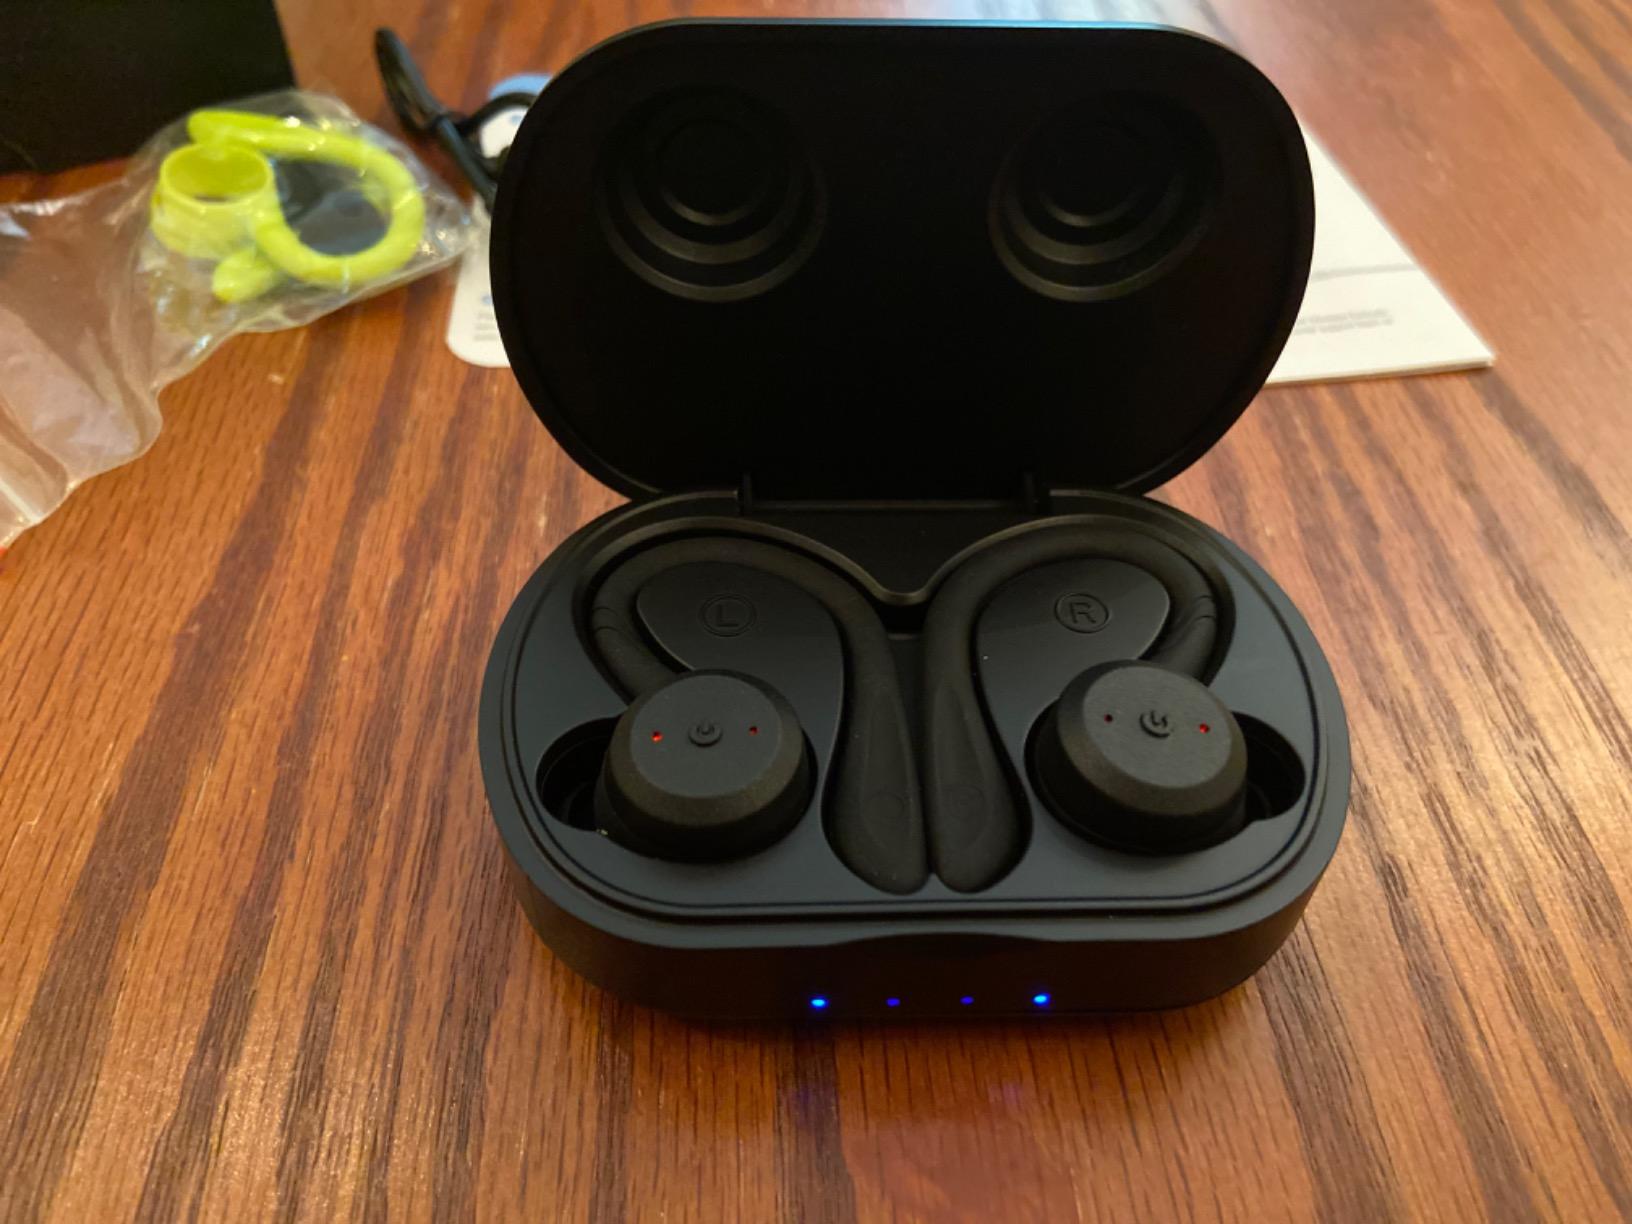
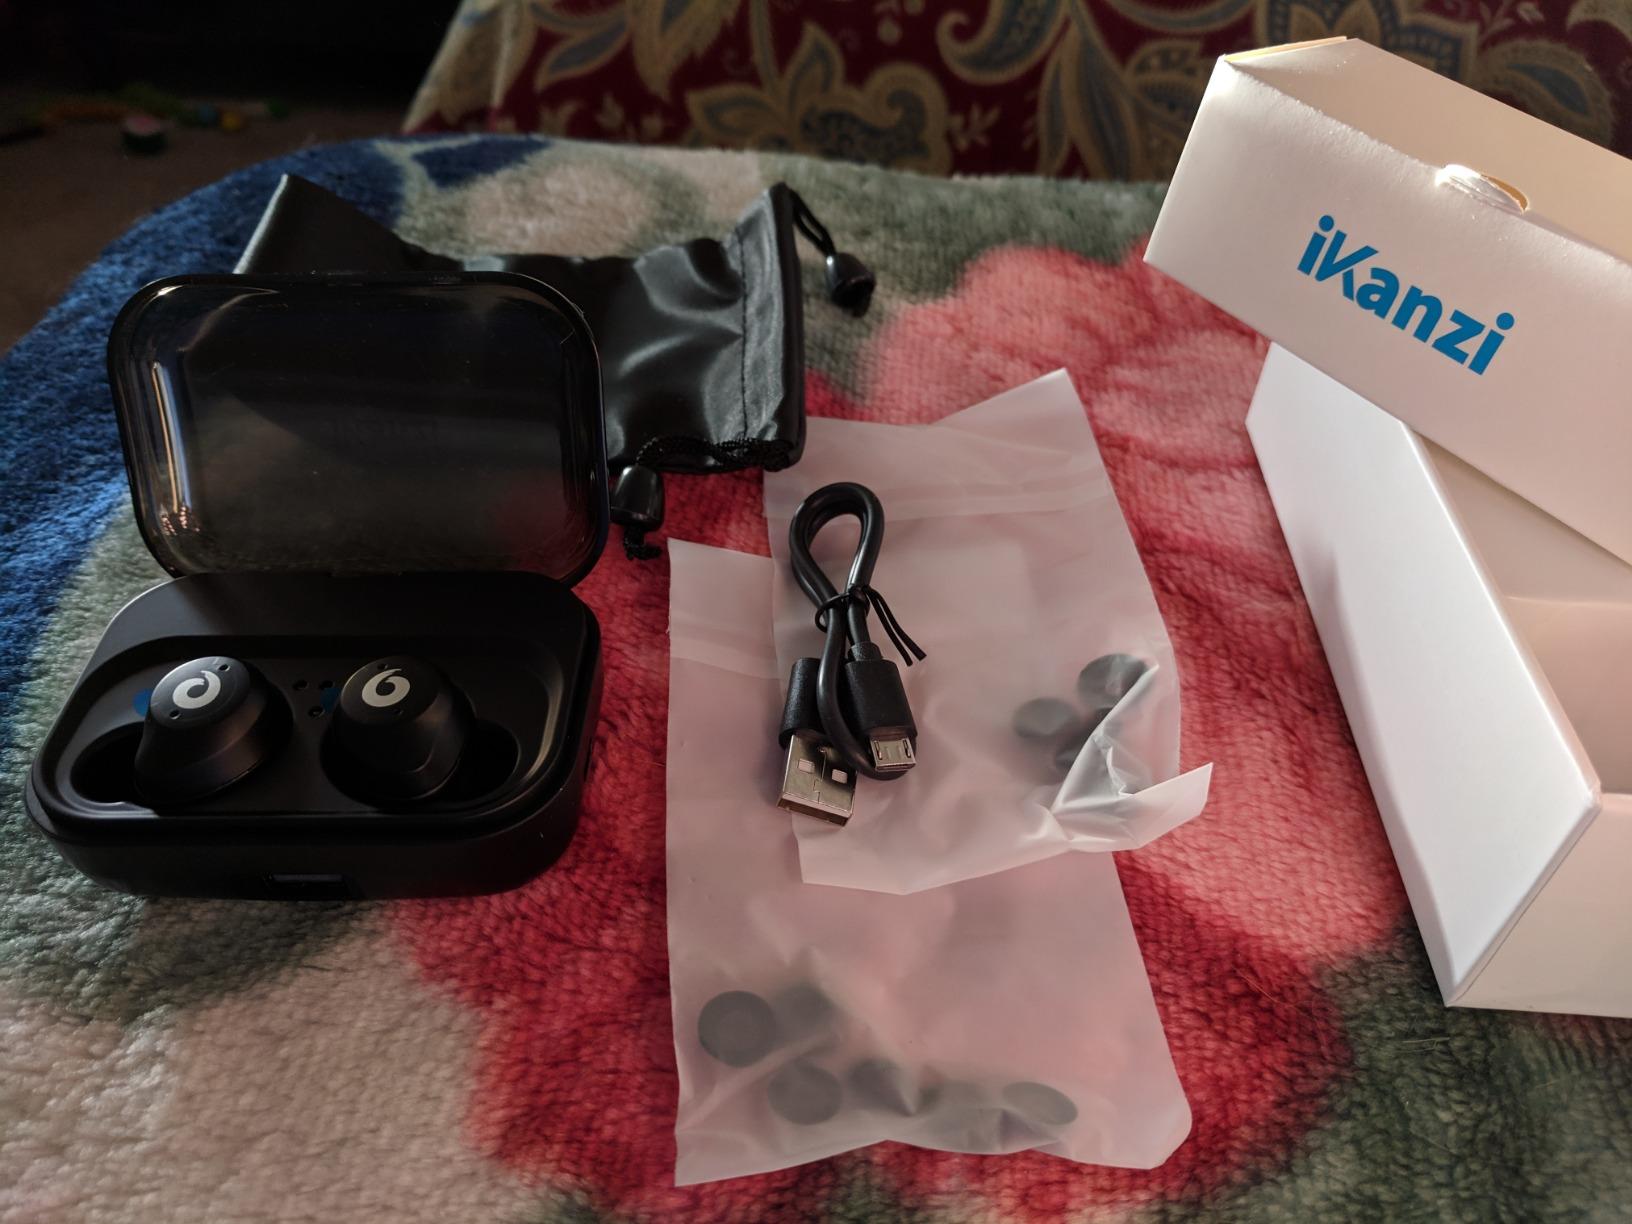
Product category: earbuds
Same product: no